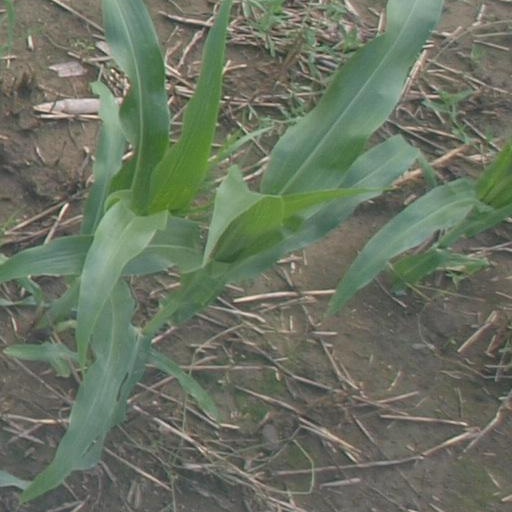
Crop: maize; corn